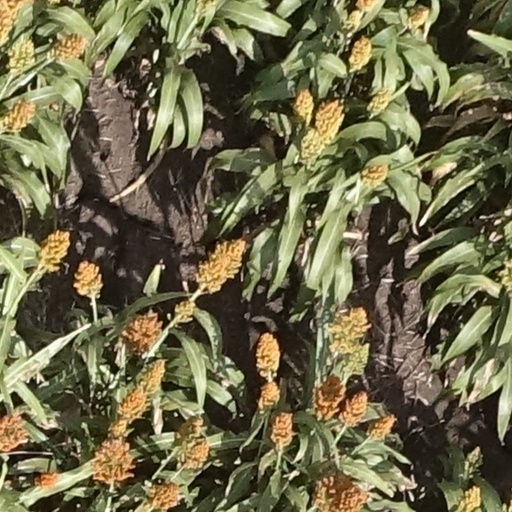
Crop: sorghum